Question: Please indicate a possible affordance area of the banana that can be used for eating
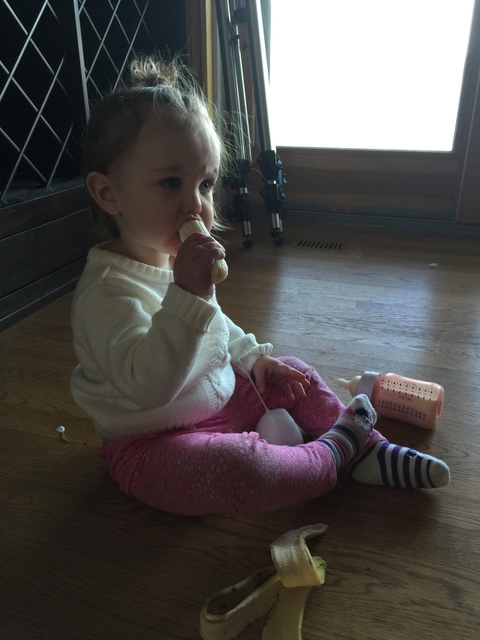
Answer: [174.436, 217.744, 228.571, 288.722]